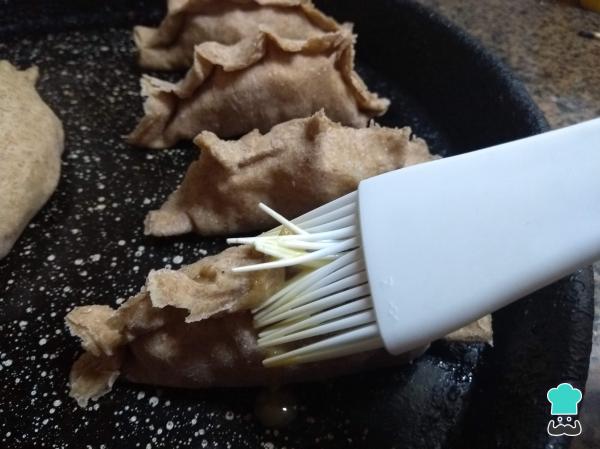
Ciérralas con el repulgue que más te guste y llévalas a una asadera previamente engrasada con el cierre hacia arriba como ves en la imagen. Luego, píntalas con el huevo batido para que se doren bien y cocínalas en el horno precalentado a 200 ºC - 220 ºC durante unos 15 minutos hasta que estén cocidas.